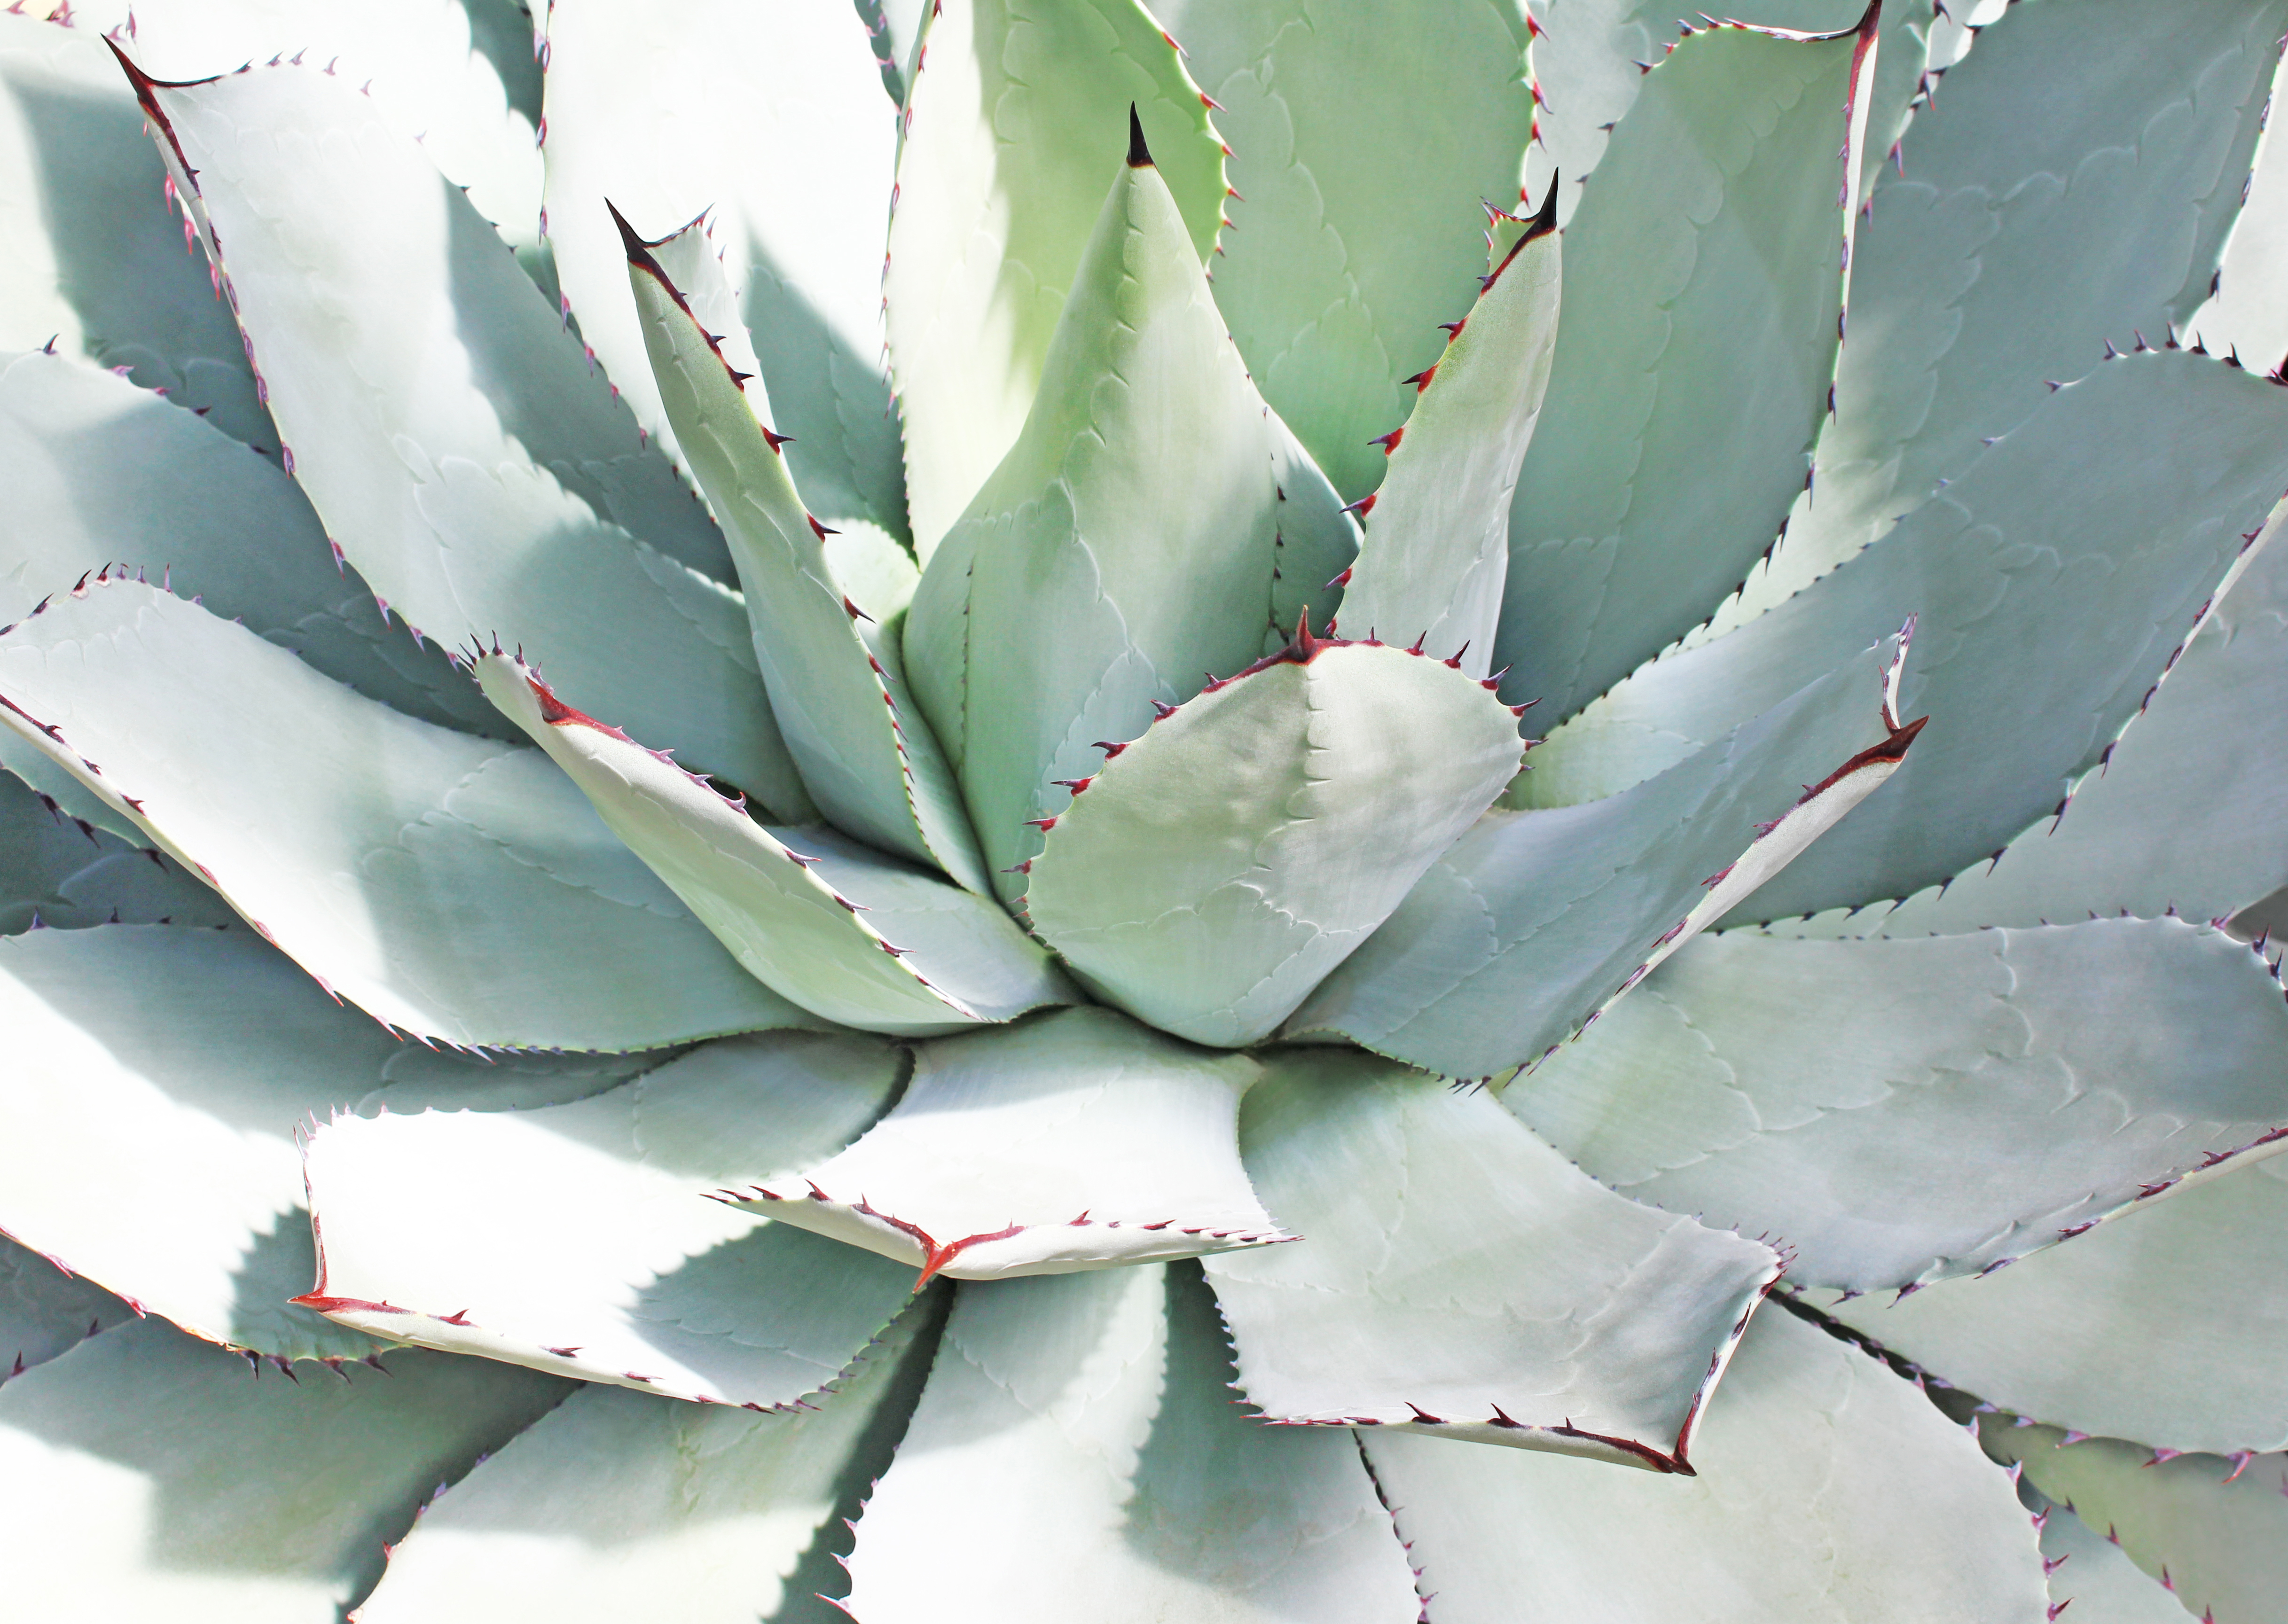
agave, plant, nature, photography, succulent, succulents, plants, botany, botanical, agave azul, leaf, flower, terrestrial plant, aloe, coral aloe, succulent plant, flowering plant, adaptation, Agave nectar, annual plant, perennial plant, stonecrop family